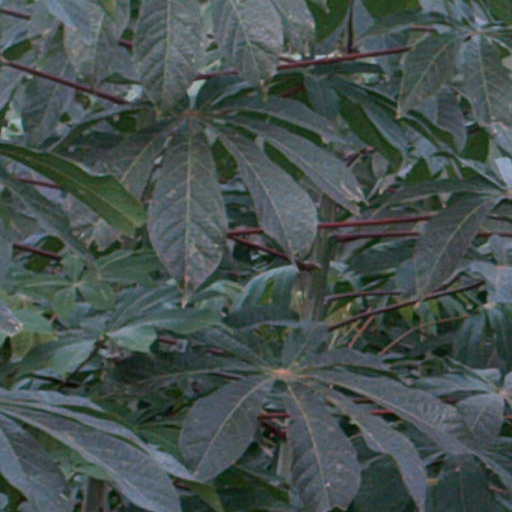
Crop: cassava